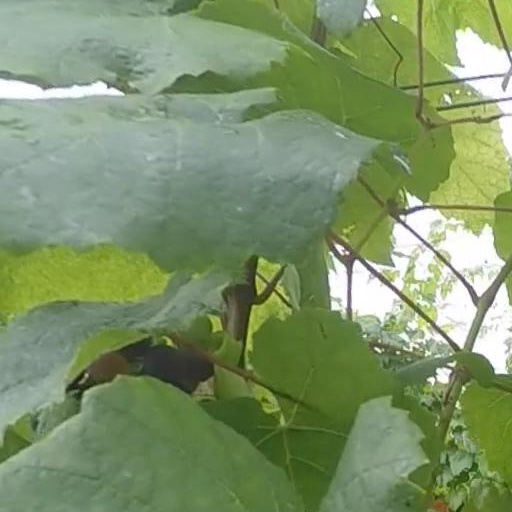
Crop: grape